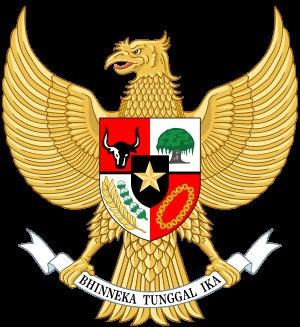
L'emblème de la République d'Indonésie est le Garuda, le roi des oiseaux de la mythologie hindoue et vâhana du dieu Vishnu. Garuda figure notamment sur de nombreux temples construits dans l'île de Java à partir du VIIIᵉ siècle apr. J.-C.